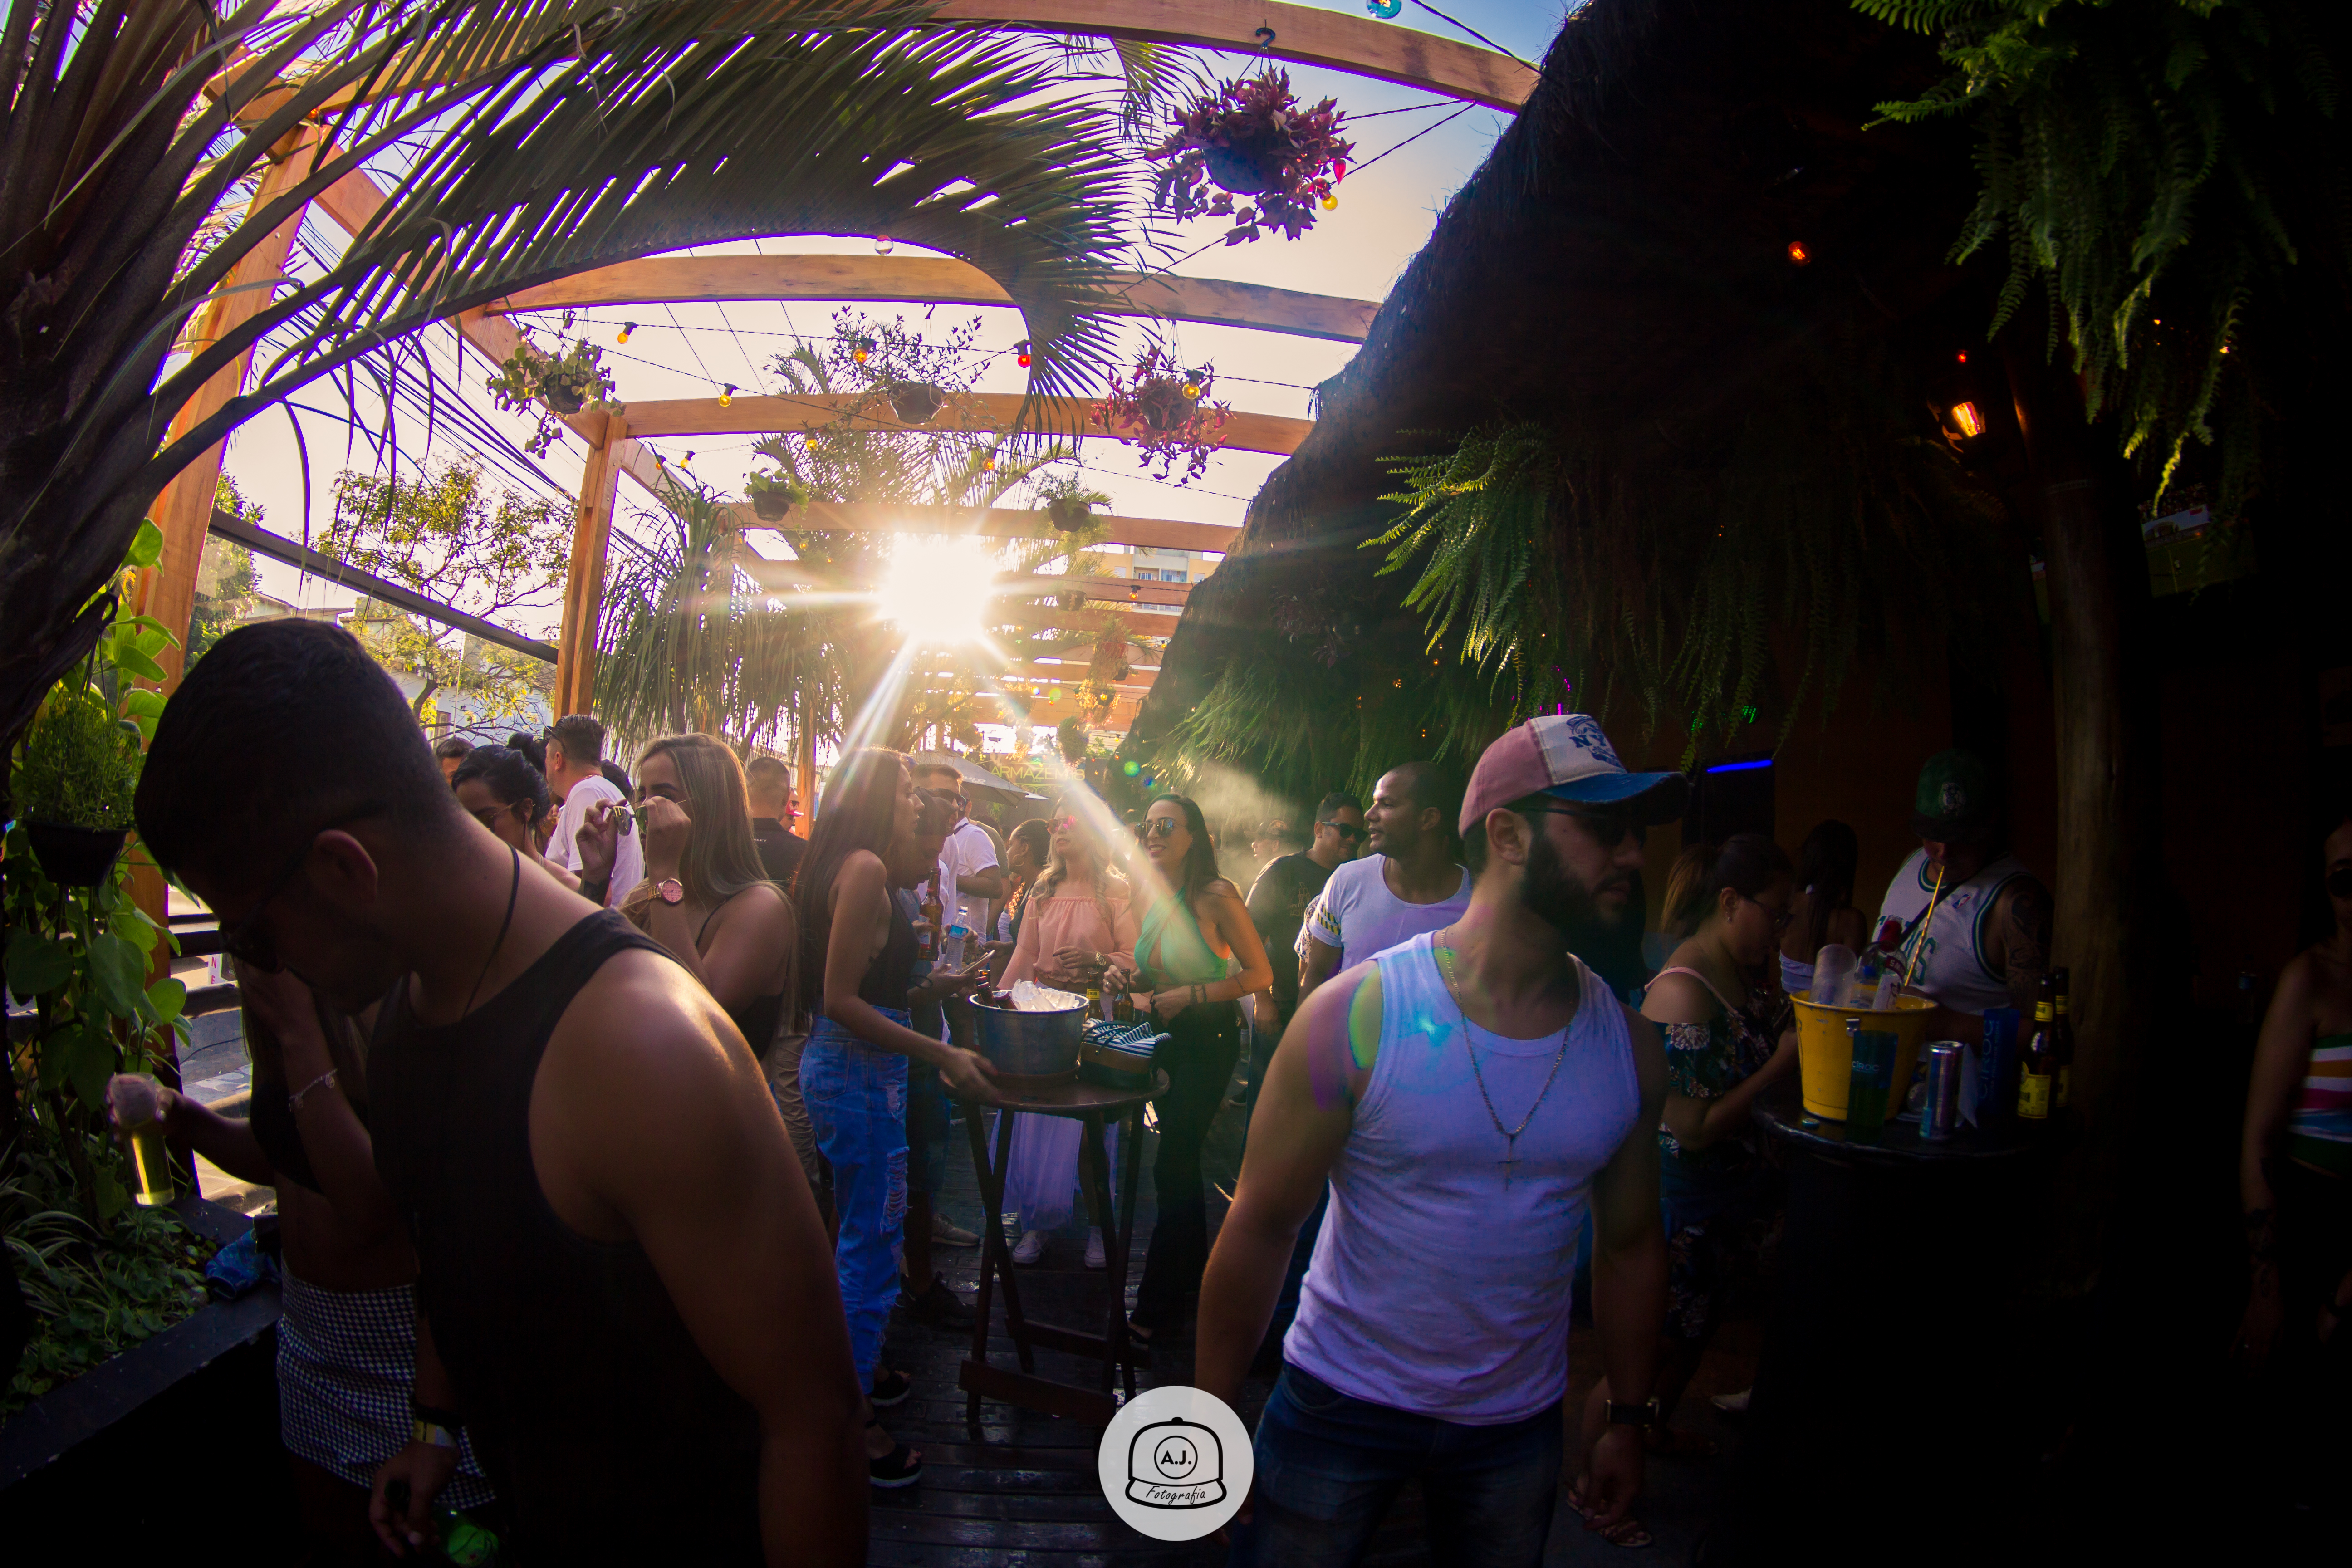
party, sunset, beer, drinks, people, ballad, joy, dance, dancing, smile, happiness, plants, trees, decoration, photography, crowd, sky, fun, tree, event, night, vacation, leisure, palm tree, performance, house, magenta, arecales, festival, city